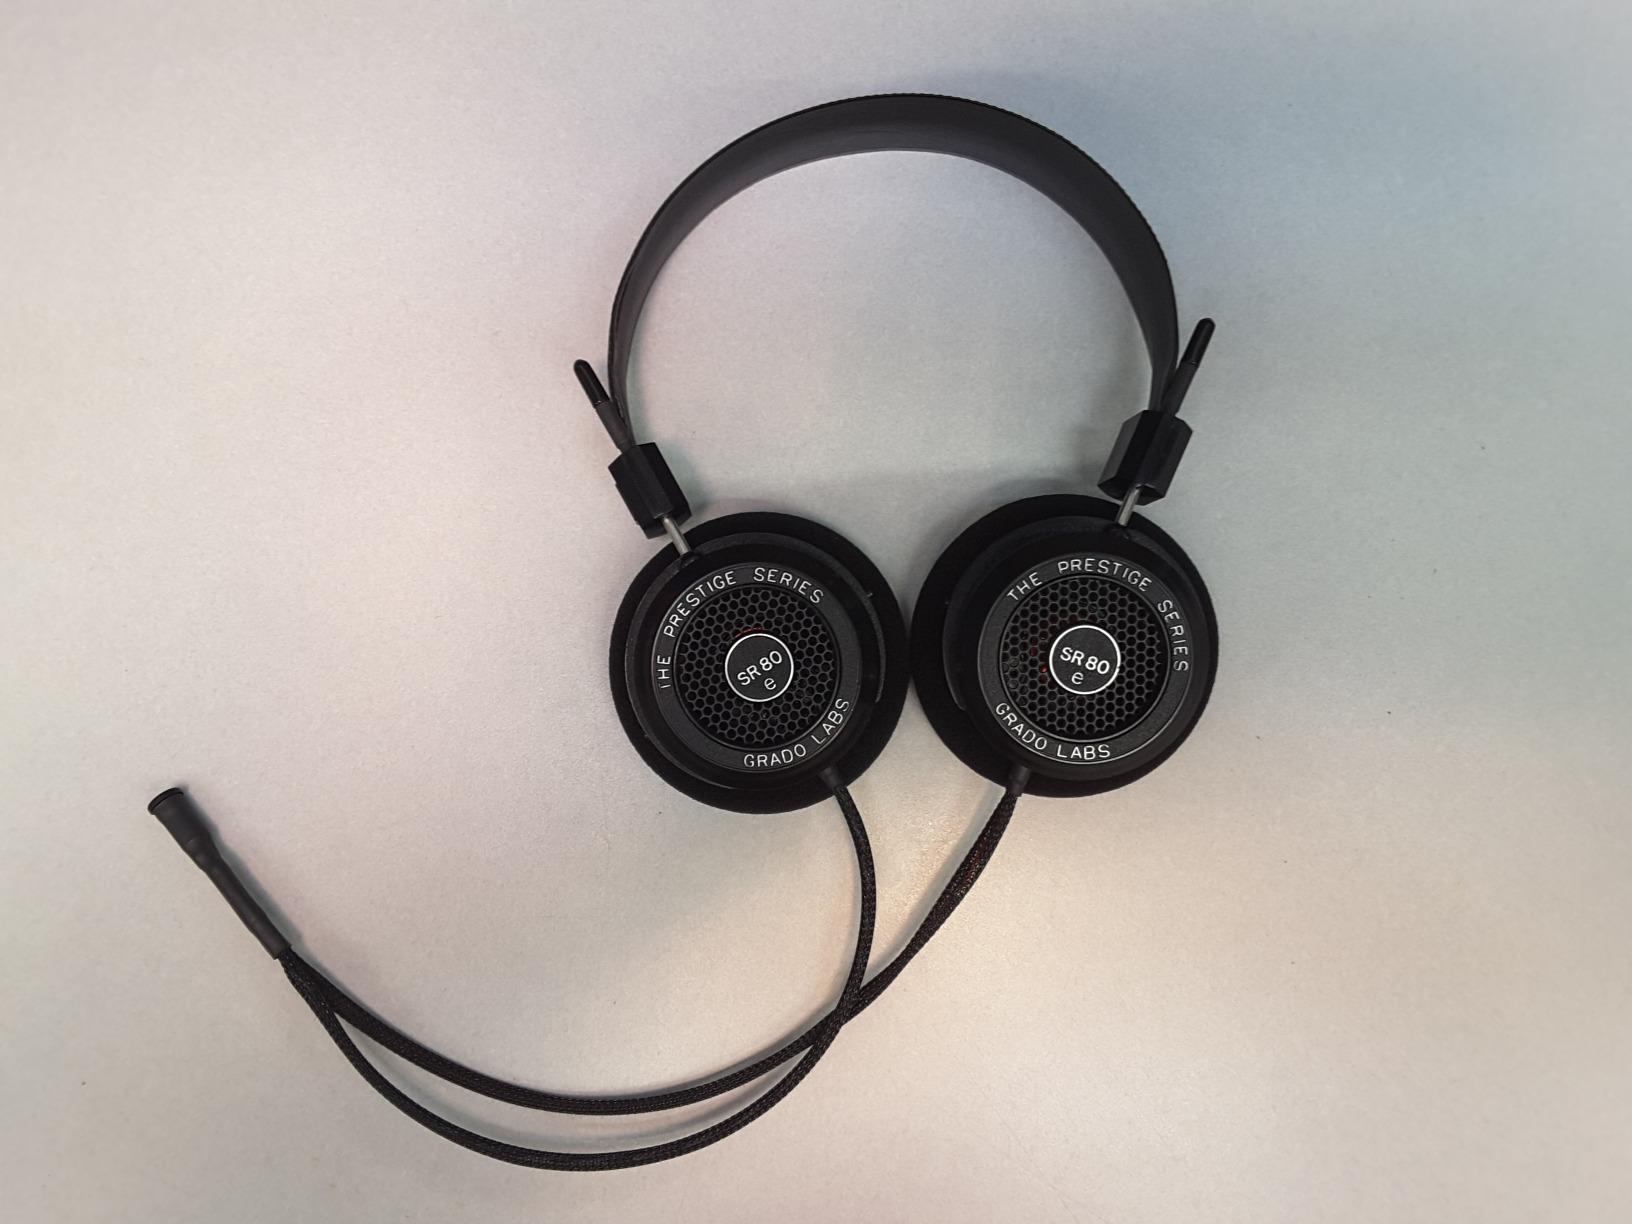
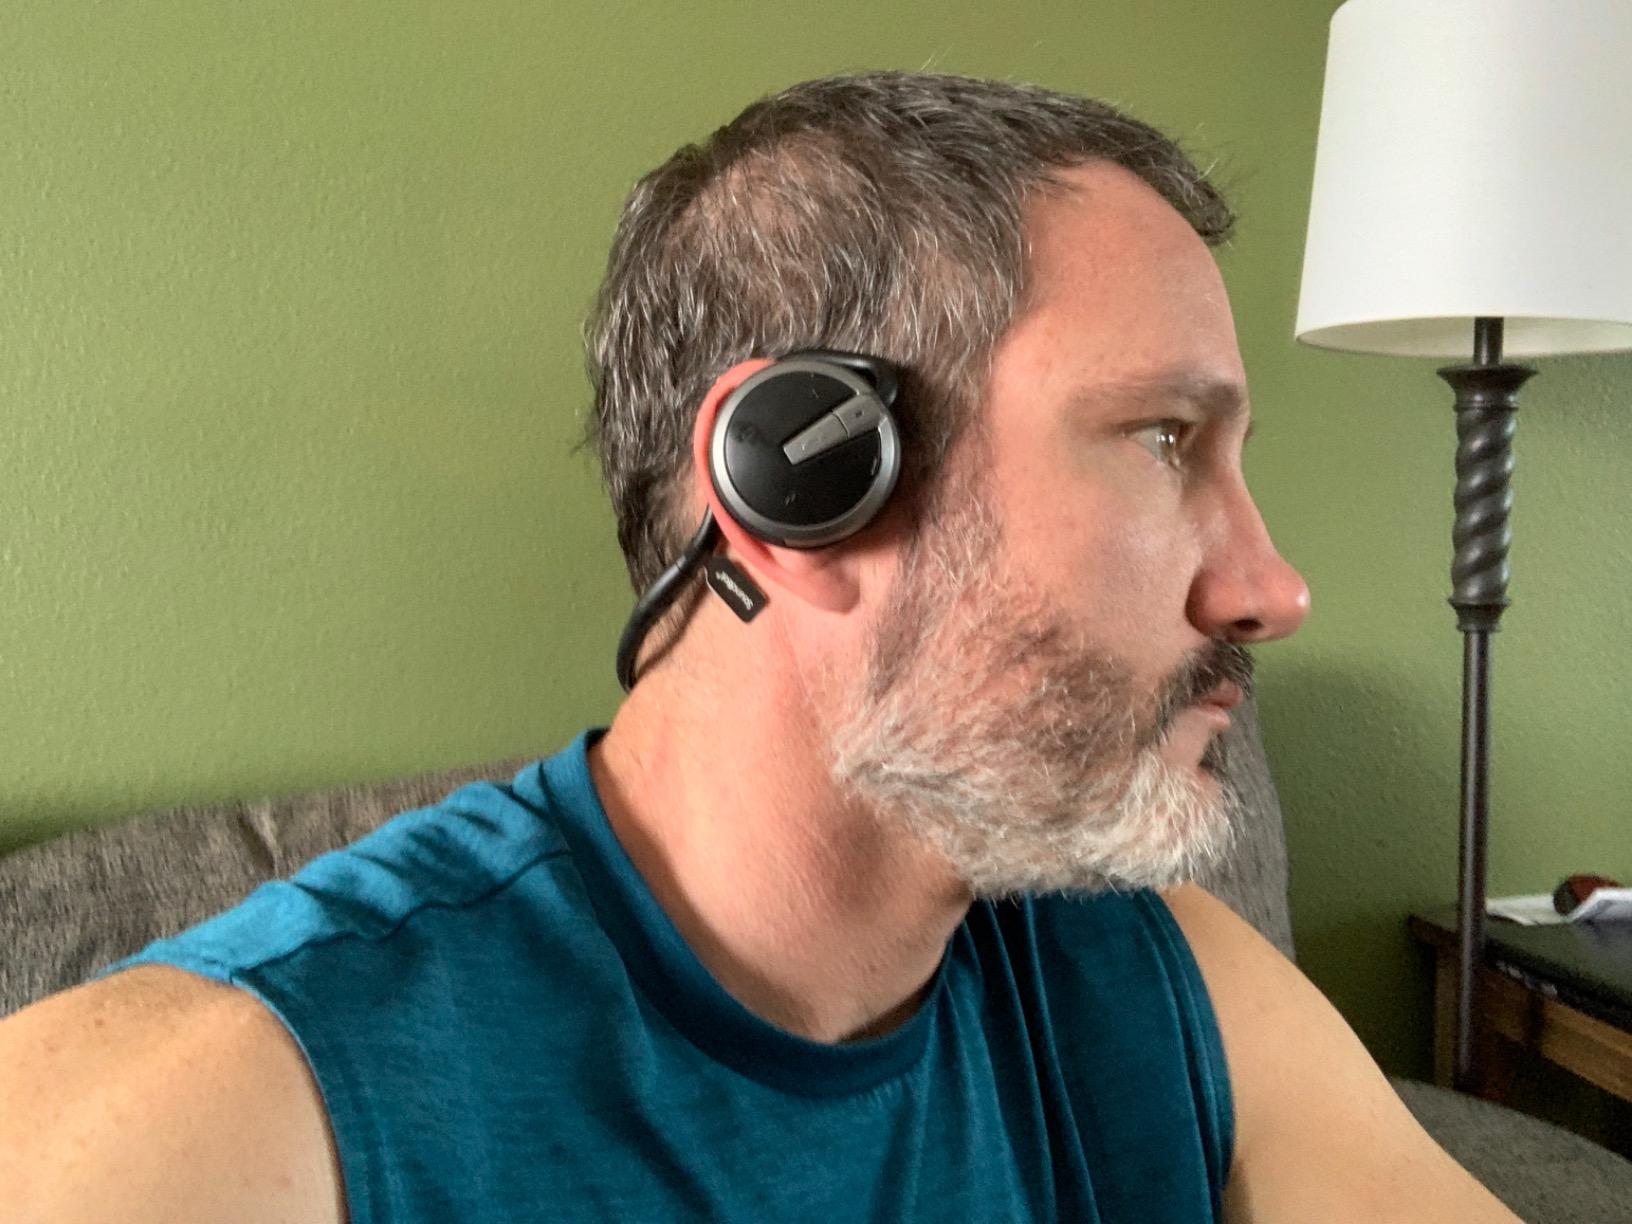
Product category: headphones
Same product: no